Colonial molasses trade

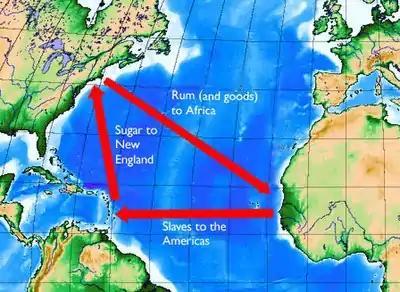
The triangular trade.

In the 18th century, New England became one of the leading rum producers in the world. It was the colonies' only commodity that could be produced in large quantities by non-English powers and sold to the English. The French West Indies had a large supply of molasses at this time, but the area was lacking in lumber, cheese, and flour. These products were the main exports of the North American colonies, which led to a very secure business relationship between the two areas.